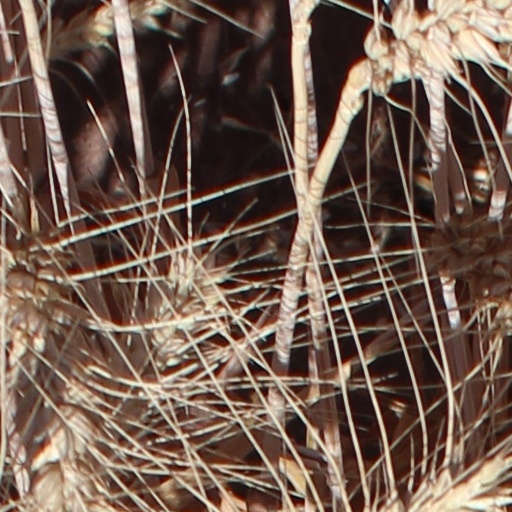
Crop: wheat